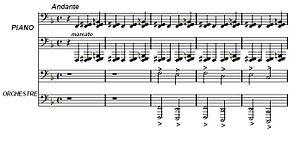
les premières mesures de la danse macabre de Liszt
La Danse macabre ou Totentanz S. 126 est une œuvre pour piano et orchestre de Franz Liszt. Elle est sous-titrée Paraphrase sur le Dies iræ.
Le faux-bourdon ou chant sur le livre désigne un procédé d'improvisation consistant en l'adjonction de deux voix, à l'origine parallèles à une mélodie préexistante, souvent de plain-chant. De nos jours, certains musicologues considèrent qu'il reste une forme de plain-chant, en dépit de sa nature différente du plain-chant monodique ou à l'unisson. C'est en effet une forme ancienne d'harmonisation du plain-chant : cette pratique a ainsi donné naissance à un genre musical spécifique.